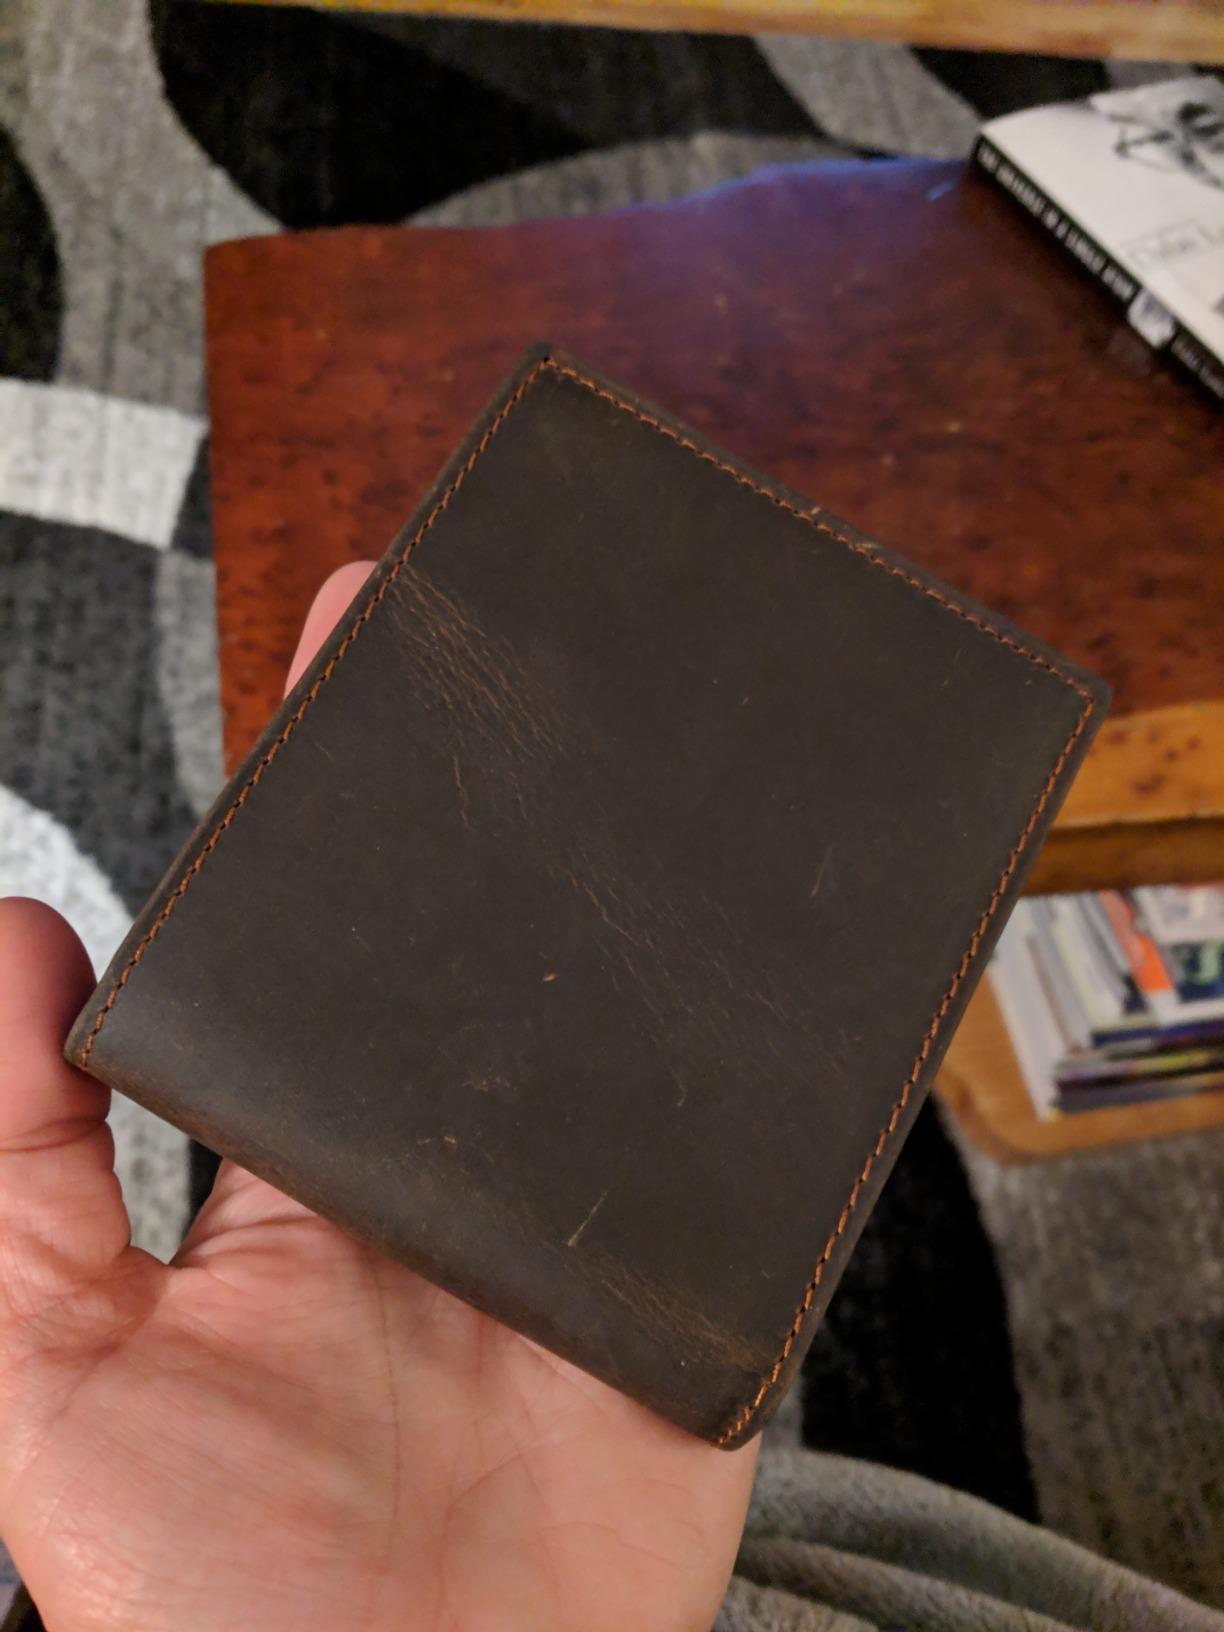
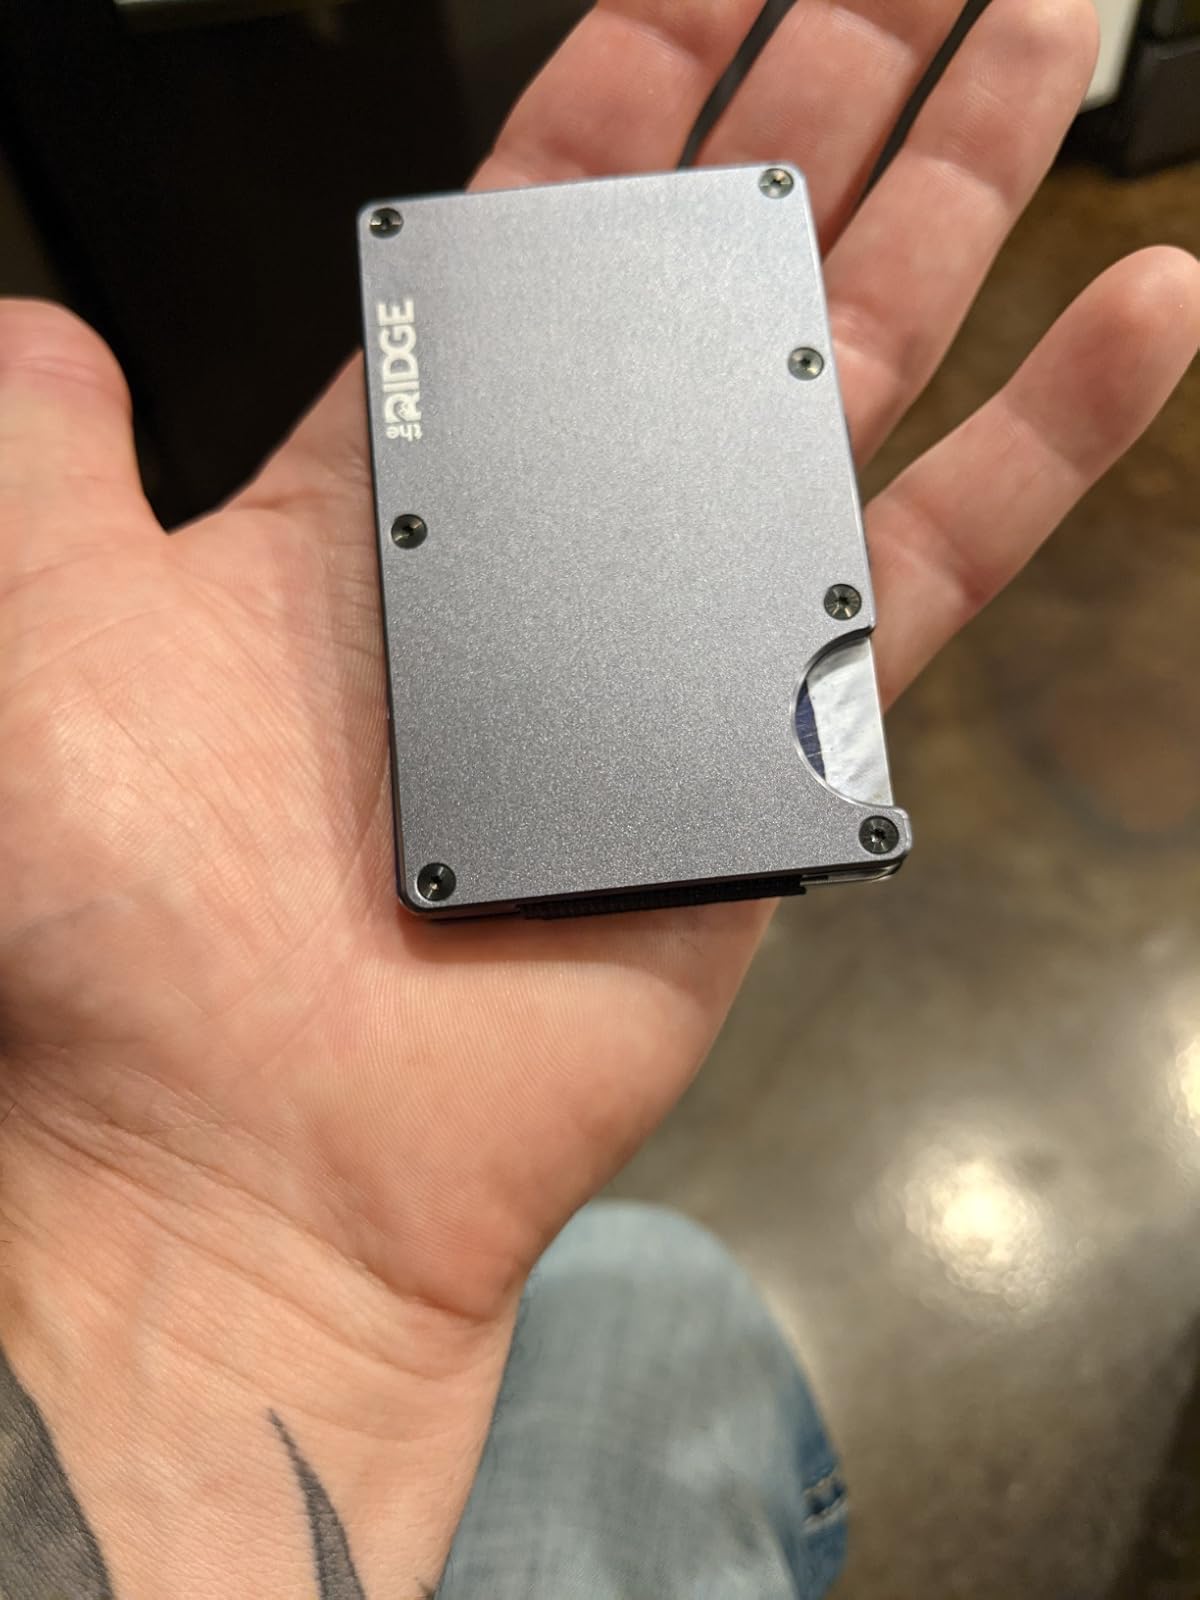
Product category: accessories_wallet
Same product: no